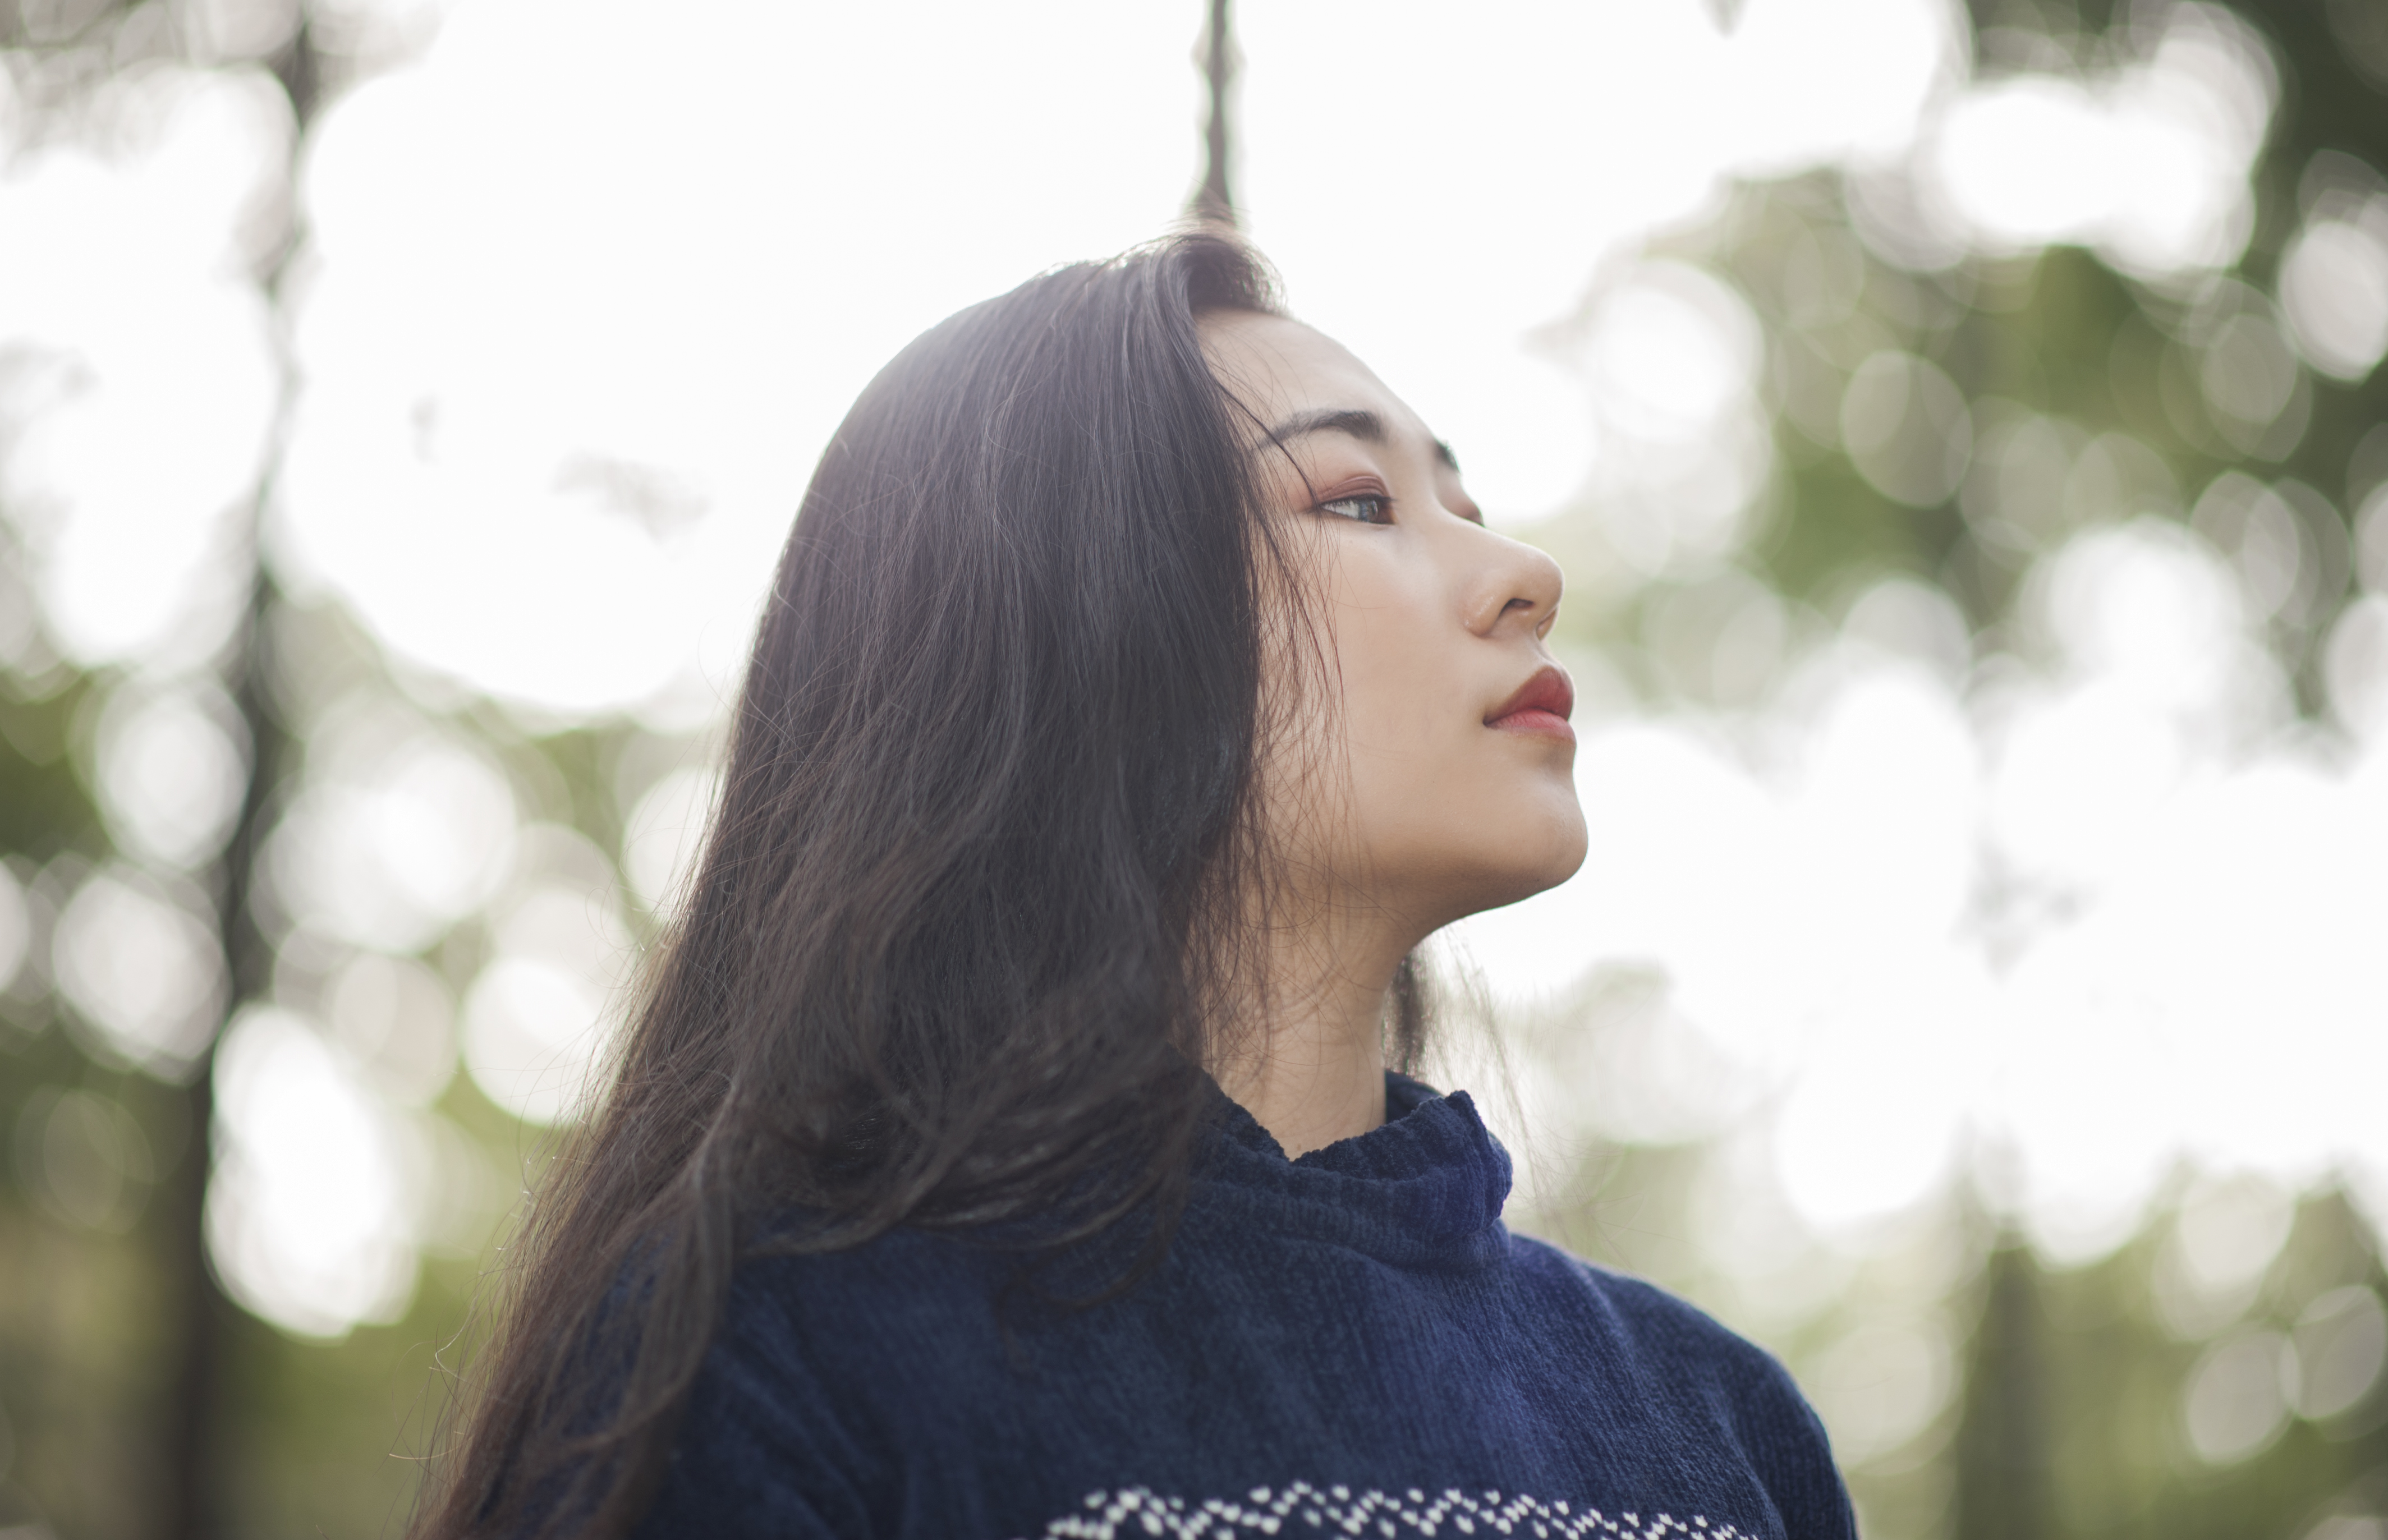
girl, cute, lovely, smile, portrait, fresh, beautiful, beauty, happy, hair, eyes, awesome, love, sunshine, photograph, photography, hairstyle, black hair, long hair, portrait photography, winter, brown hair, photo shoot, tree, fun, vision care, hair coloring, neck